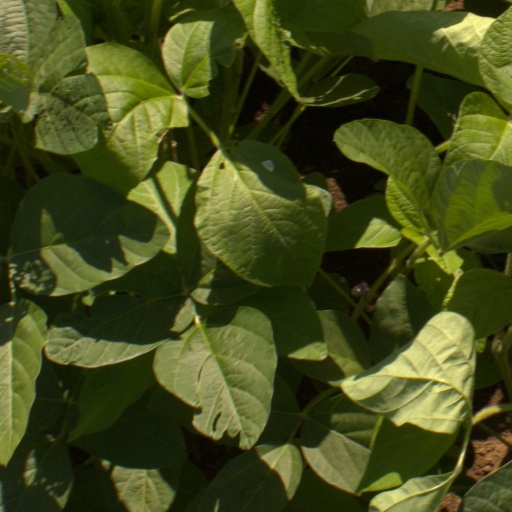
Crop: soybean